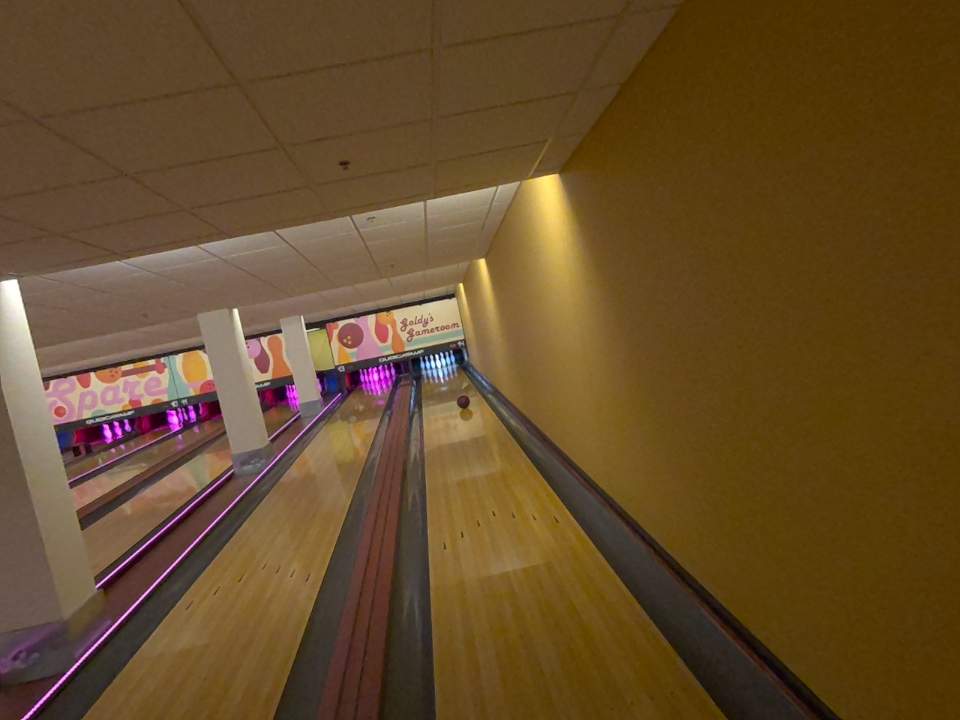
Object: bowling_ball